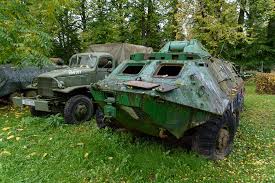
Label: BTR-60